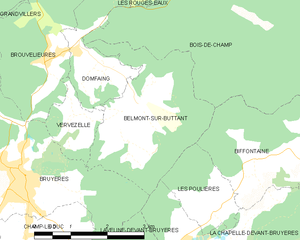
Carte des communes françaises Belmont-sur-Buttant